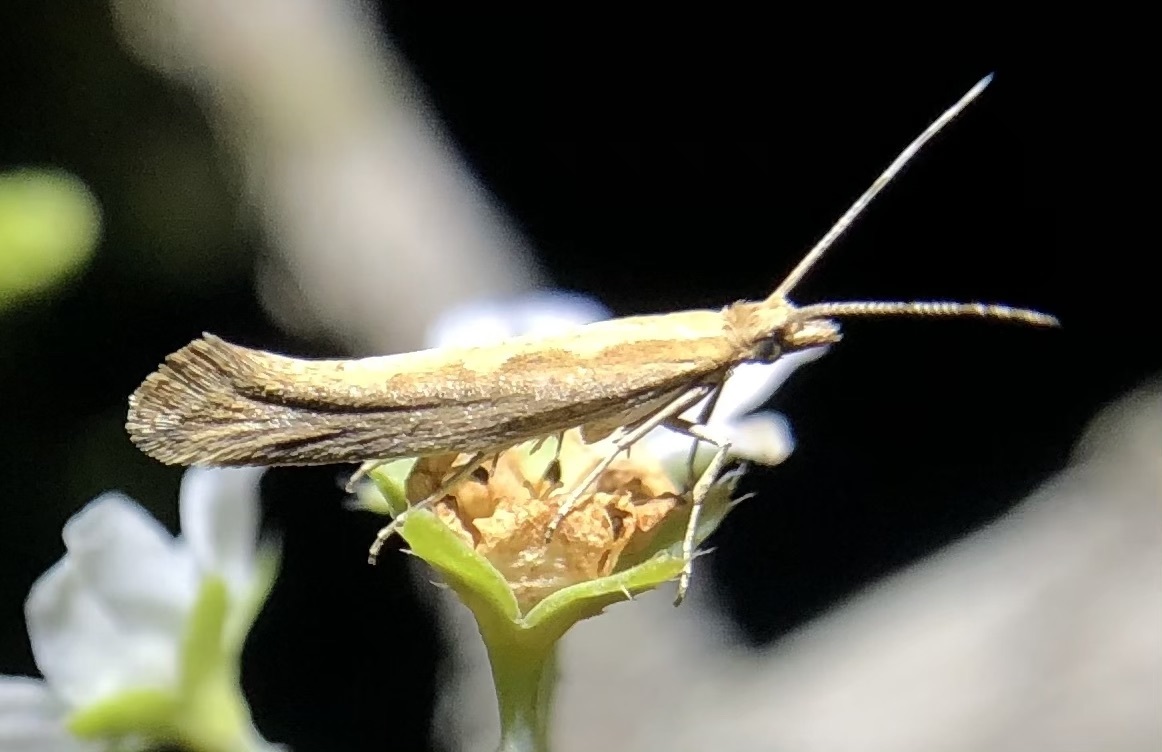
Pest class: diamondback_moth